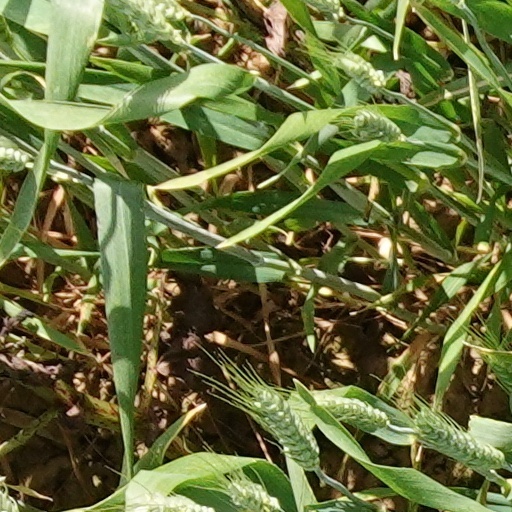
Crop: wheat